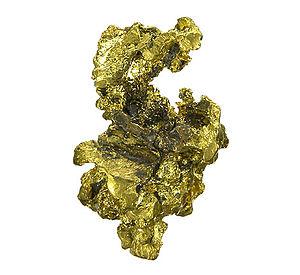
L'or natif est une espèce minérale naturelle, corps simple métallique, rare de formule chimique Au, correspondant principalement à l'élément chimique or noté Au. L'or appartient à la classe minéralogique des éléments natifs, en particulier il s'agit d'un métal natif. Ce métal précieux et noble peut être pur ou associé à d'autres métaux, comme l'argent, le cuivre, le palladium, le mercure, le fer ...